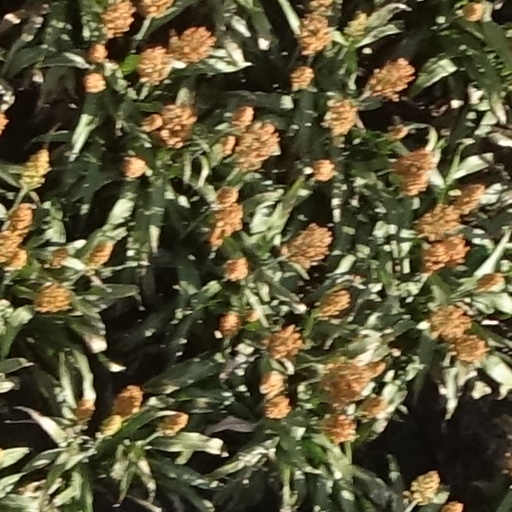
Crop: sorghum